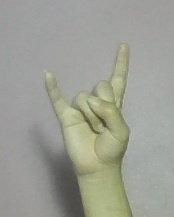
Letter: la